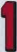
Number: 1